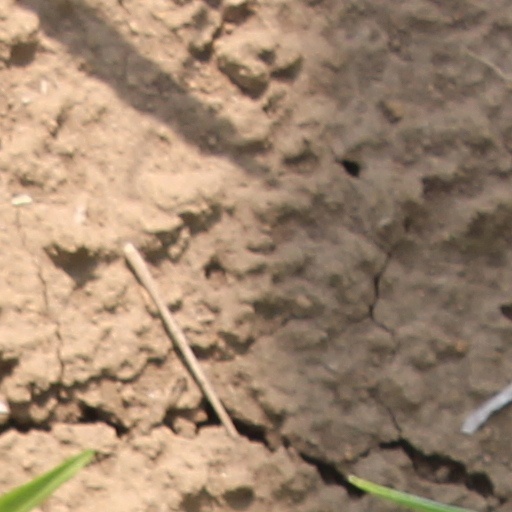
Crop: wheat